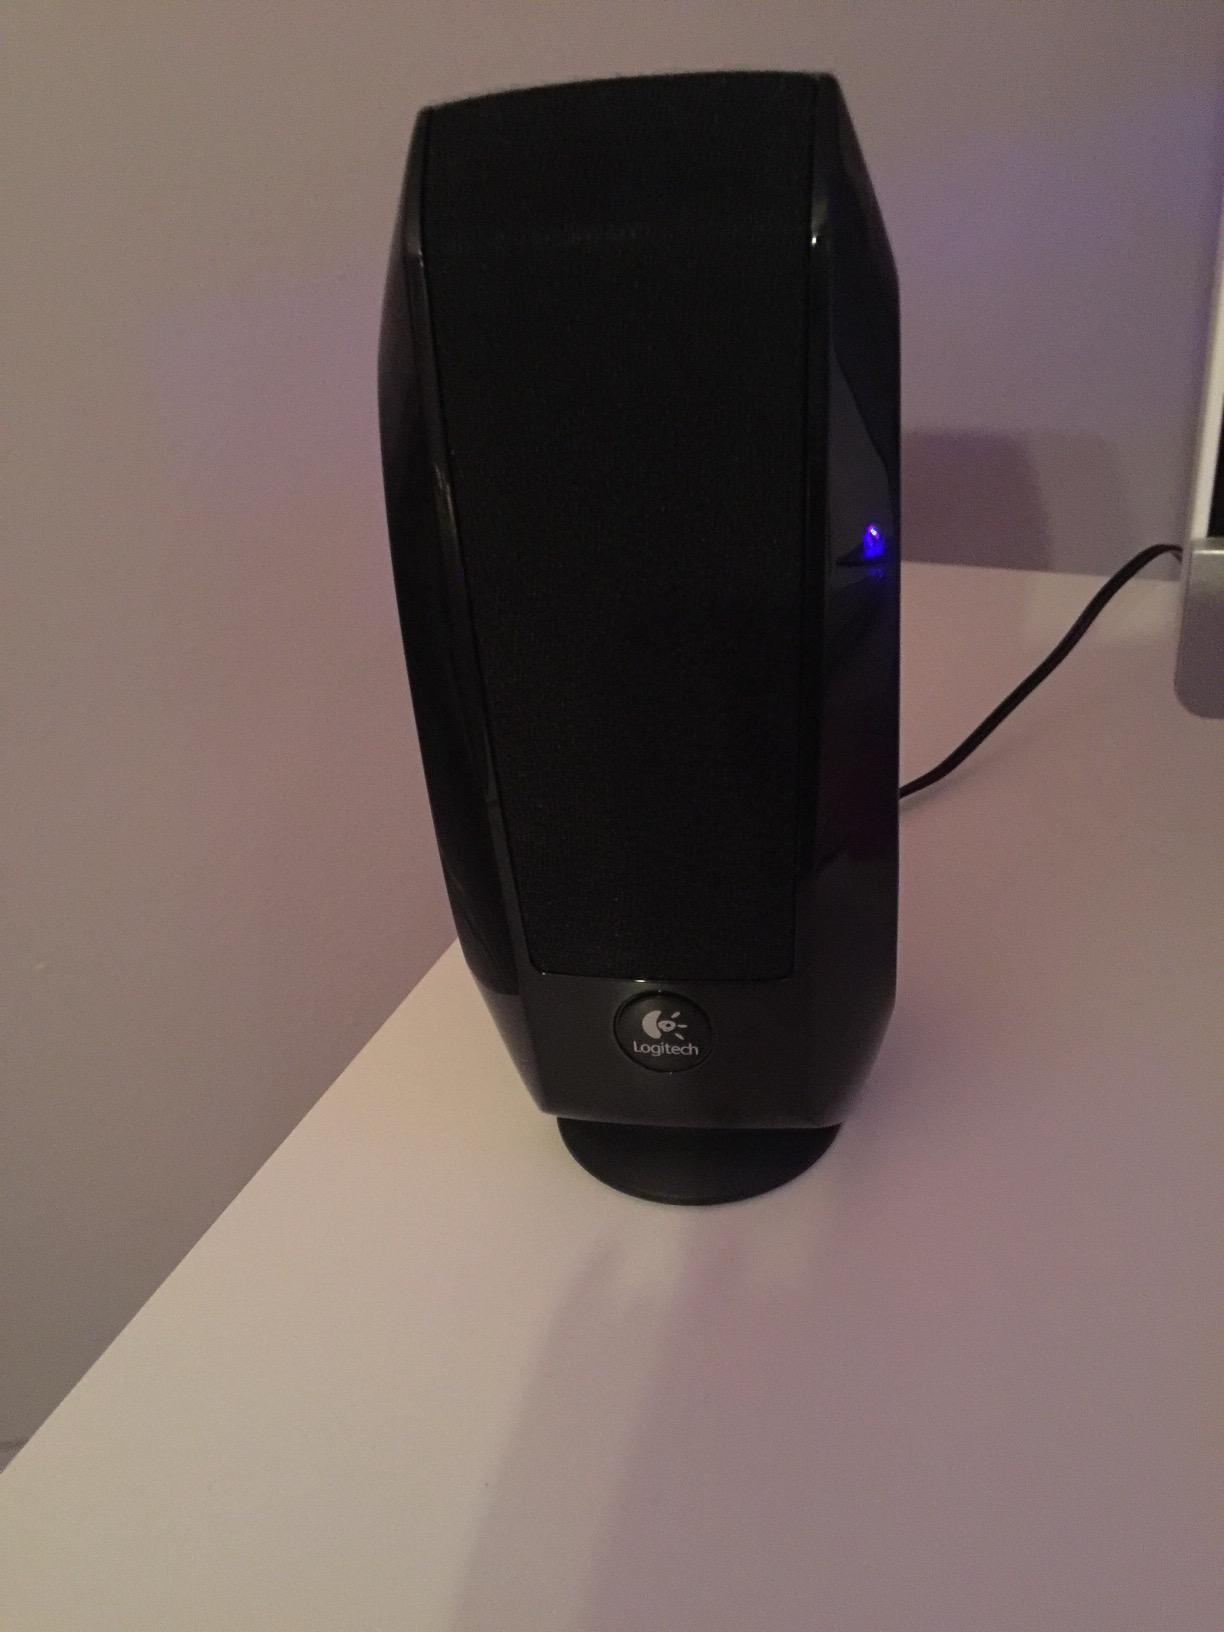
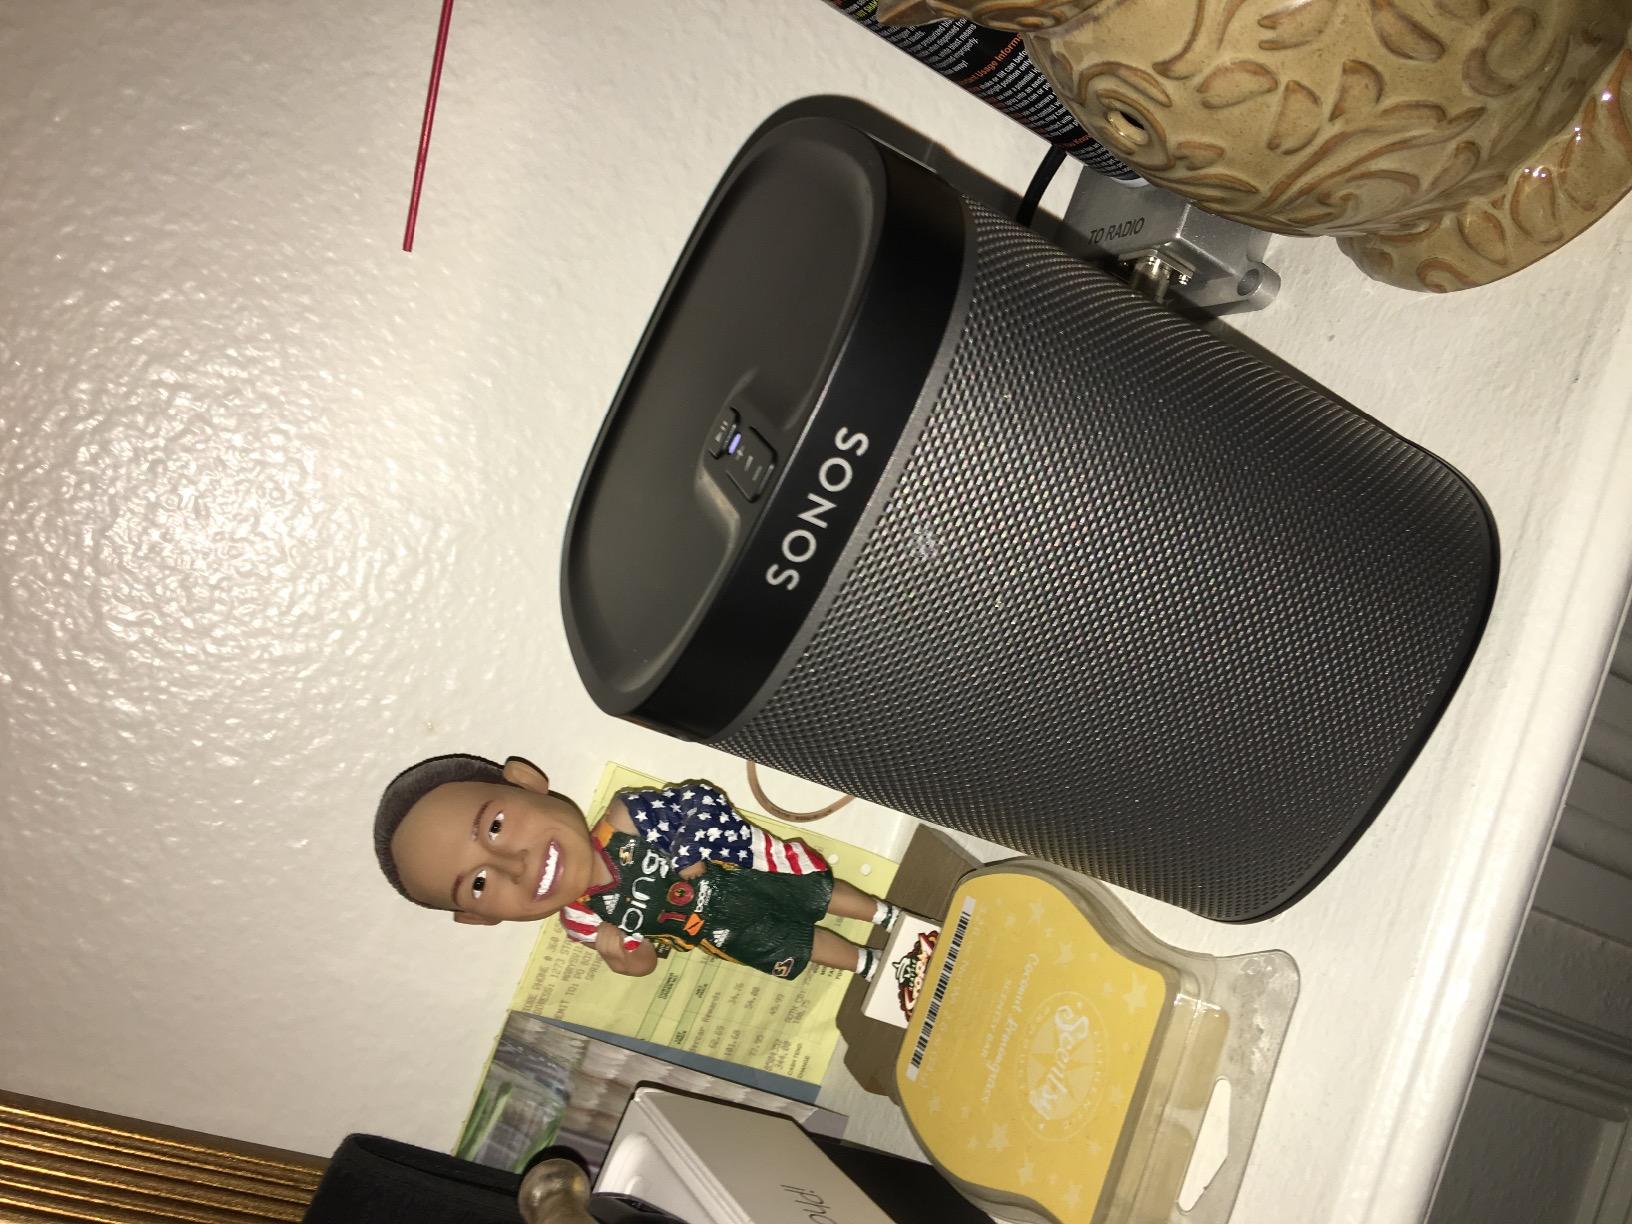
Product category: speaker
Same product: no